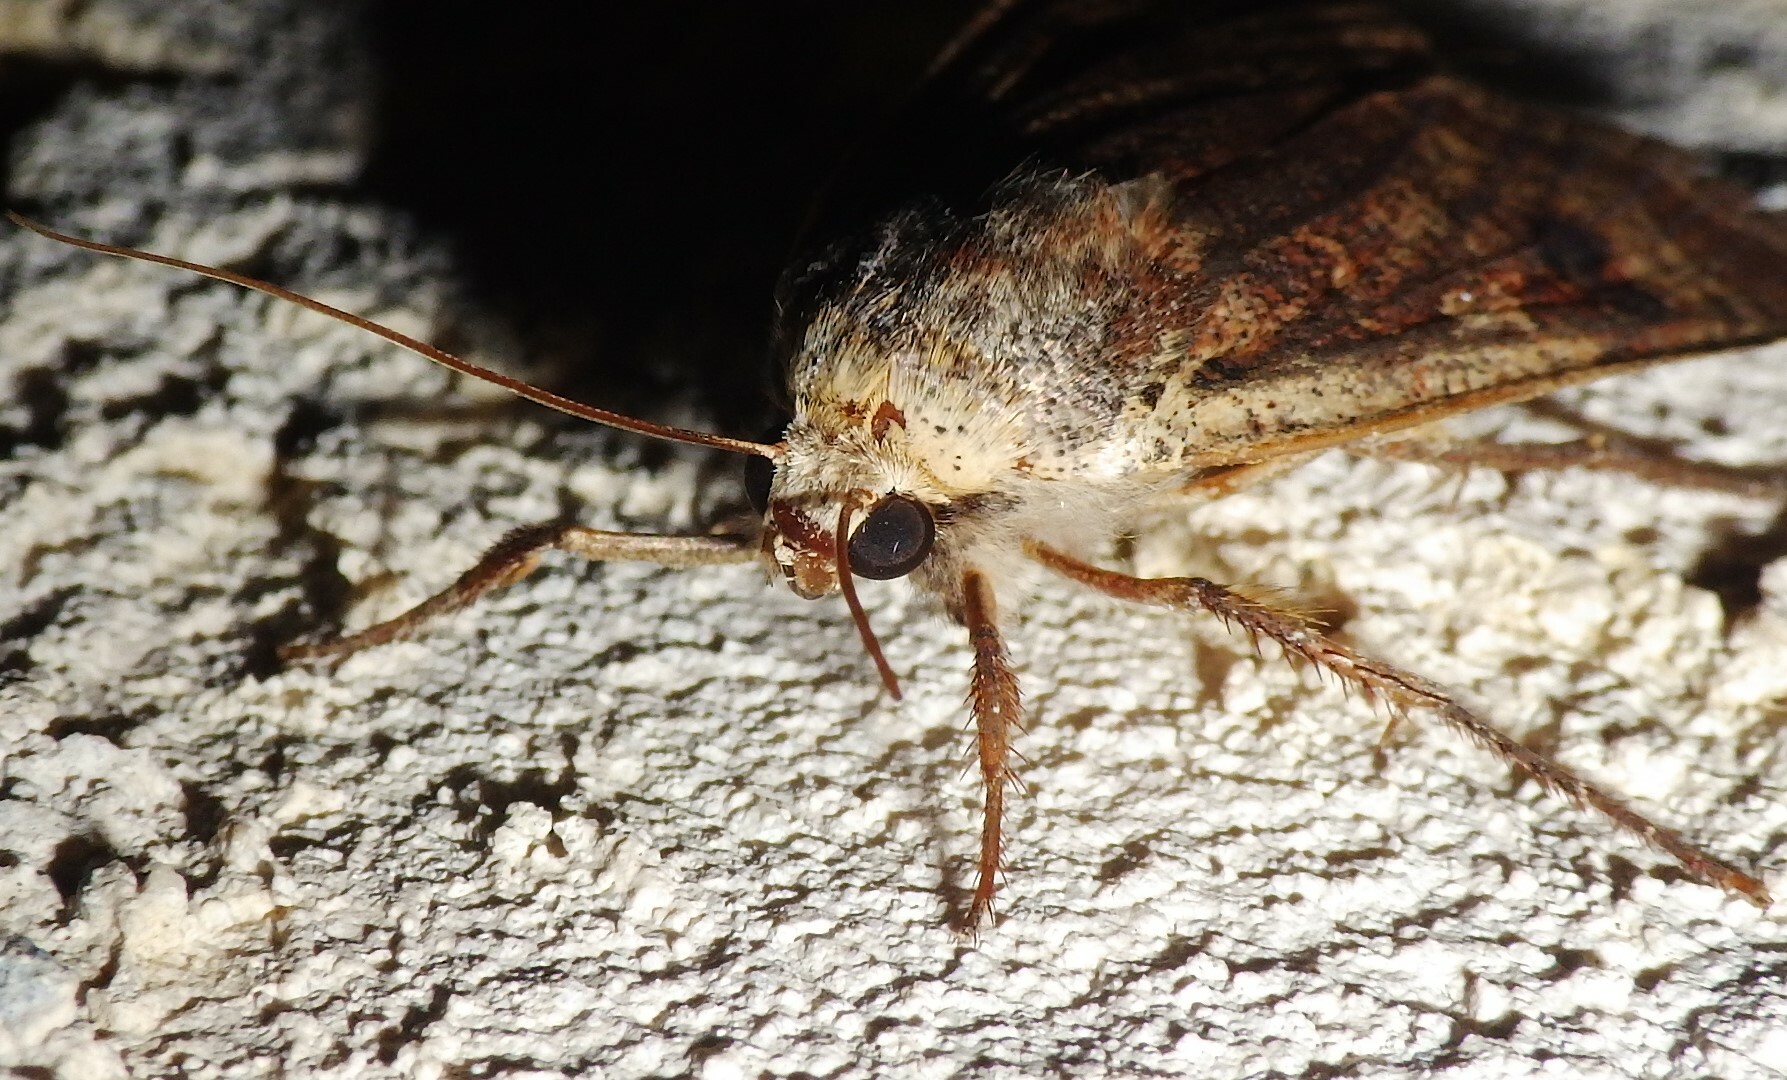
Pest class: cutworms